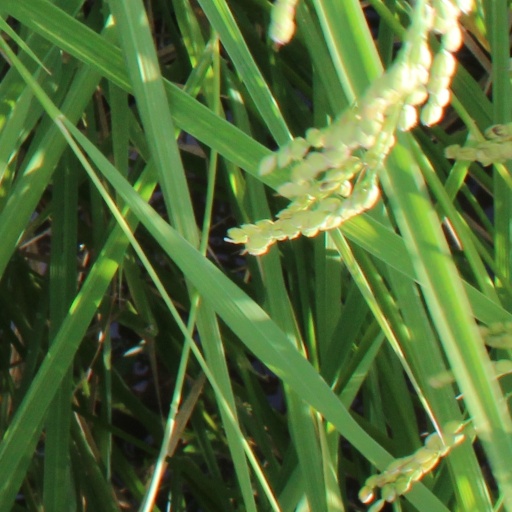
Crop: rice